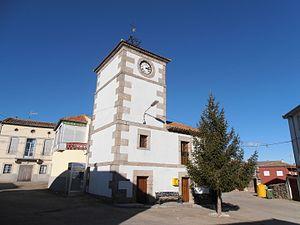
Santibáñez de Béjar est une commune de la province de Salamanque dans la communauté autonome de Castille-et-León en Espagne.